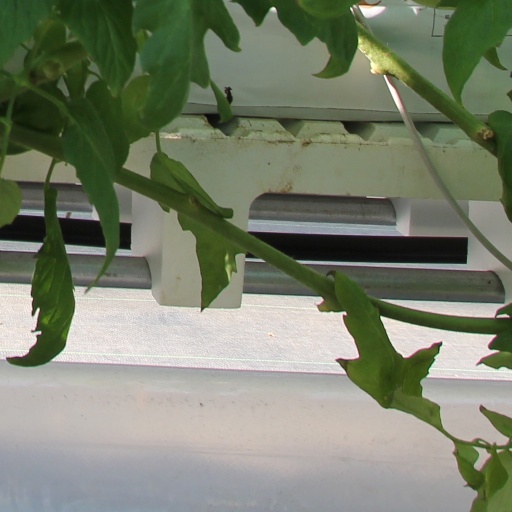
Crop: tomato